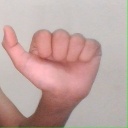
अक्षर: त